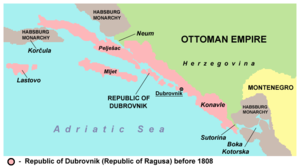
Le siège de Raguse se déroule du 19 au 27 janvier 1814 à Raguse dans les Provinces illyriennes, et oppose des troupes croates au service de l'Autriche et une flottille britannique commandée par le capitaine William Hoste à la garnison française de la ville sous les ordres du général Joseph Hélie Désiré Perruquet de Montrichard. Cet affrontement a lieu dans le cadre de la troisième campagne de Dalmatie, extension de la campagne de l'Adriatique qui oppose depuis plusieurs années les Franco-Italiens aux Britanniques. Le siège se solde par la reddition de la garnison impériale.